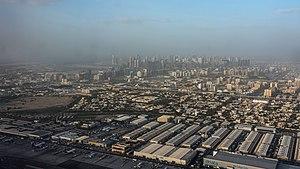
Dubaï, rarement Doubaï est la première ville des Émirats arabes unis. Située sur le golfe Persique, elle est capitale de l'émirat de Dubaï, et compte plus de trois millions d'habitants. Elle forme, avec les villes de Charjah, Ajman et Oumm al Qaïwaïn, elles-mêmes capitales de leurs émirats respectifs, une agglomération qui dépasse 3,1 millions d'habitants en 2018. Dubaï est également le premier port du pays.